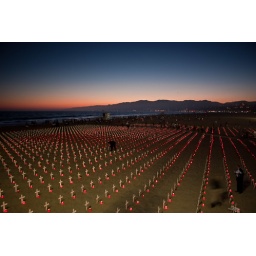
Santa Monica beach covered in candles